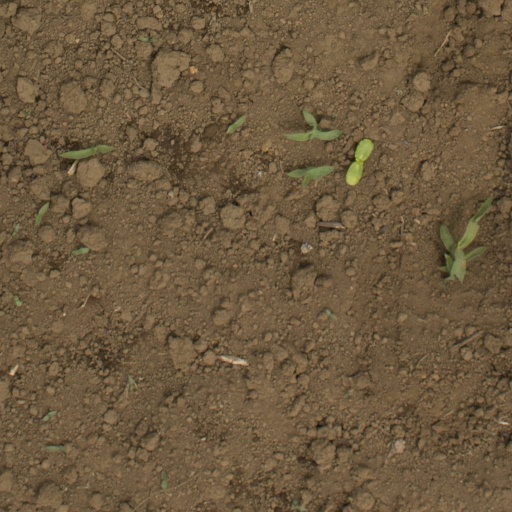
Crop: Jerusalem artichoke